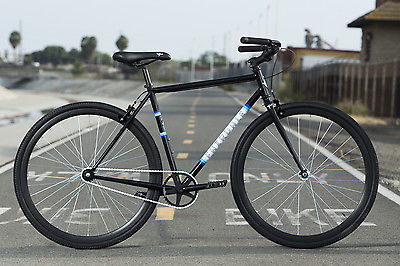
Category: bicycle